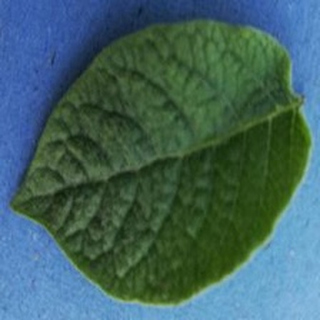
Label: healthy_potato